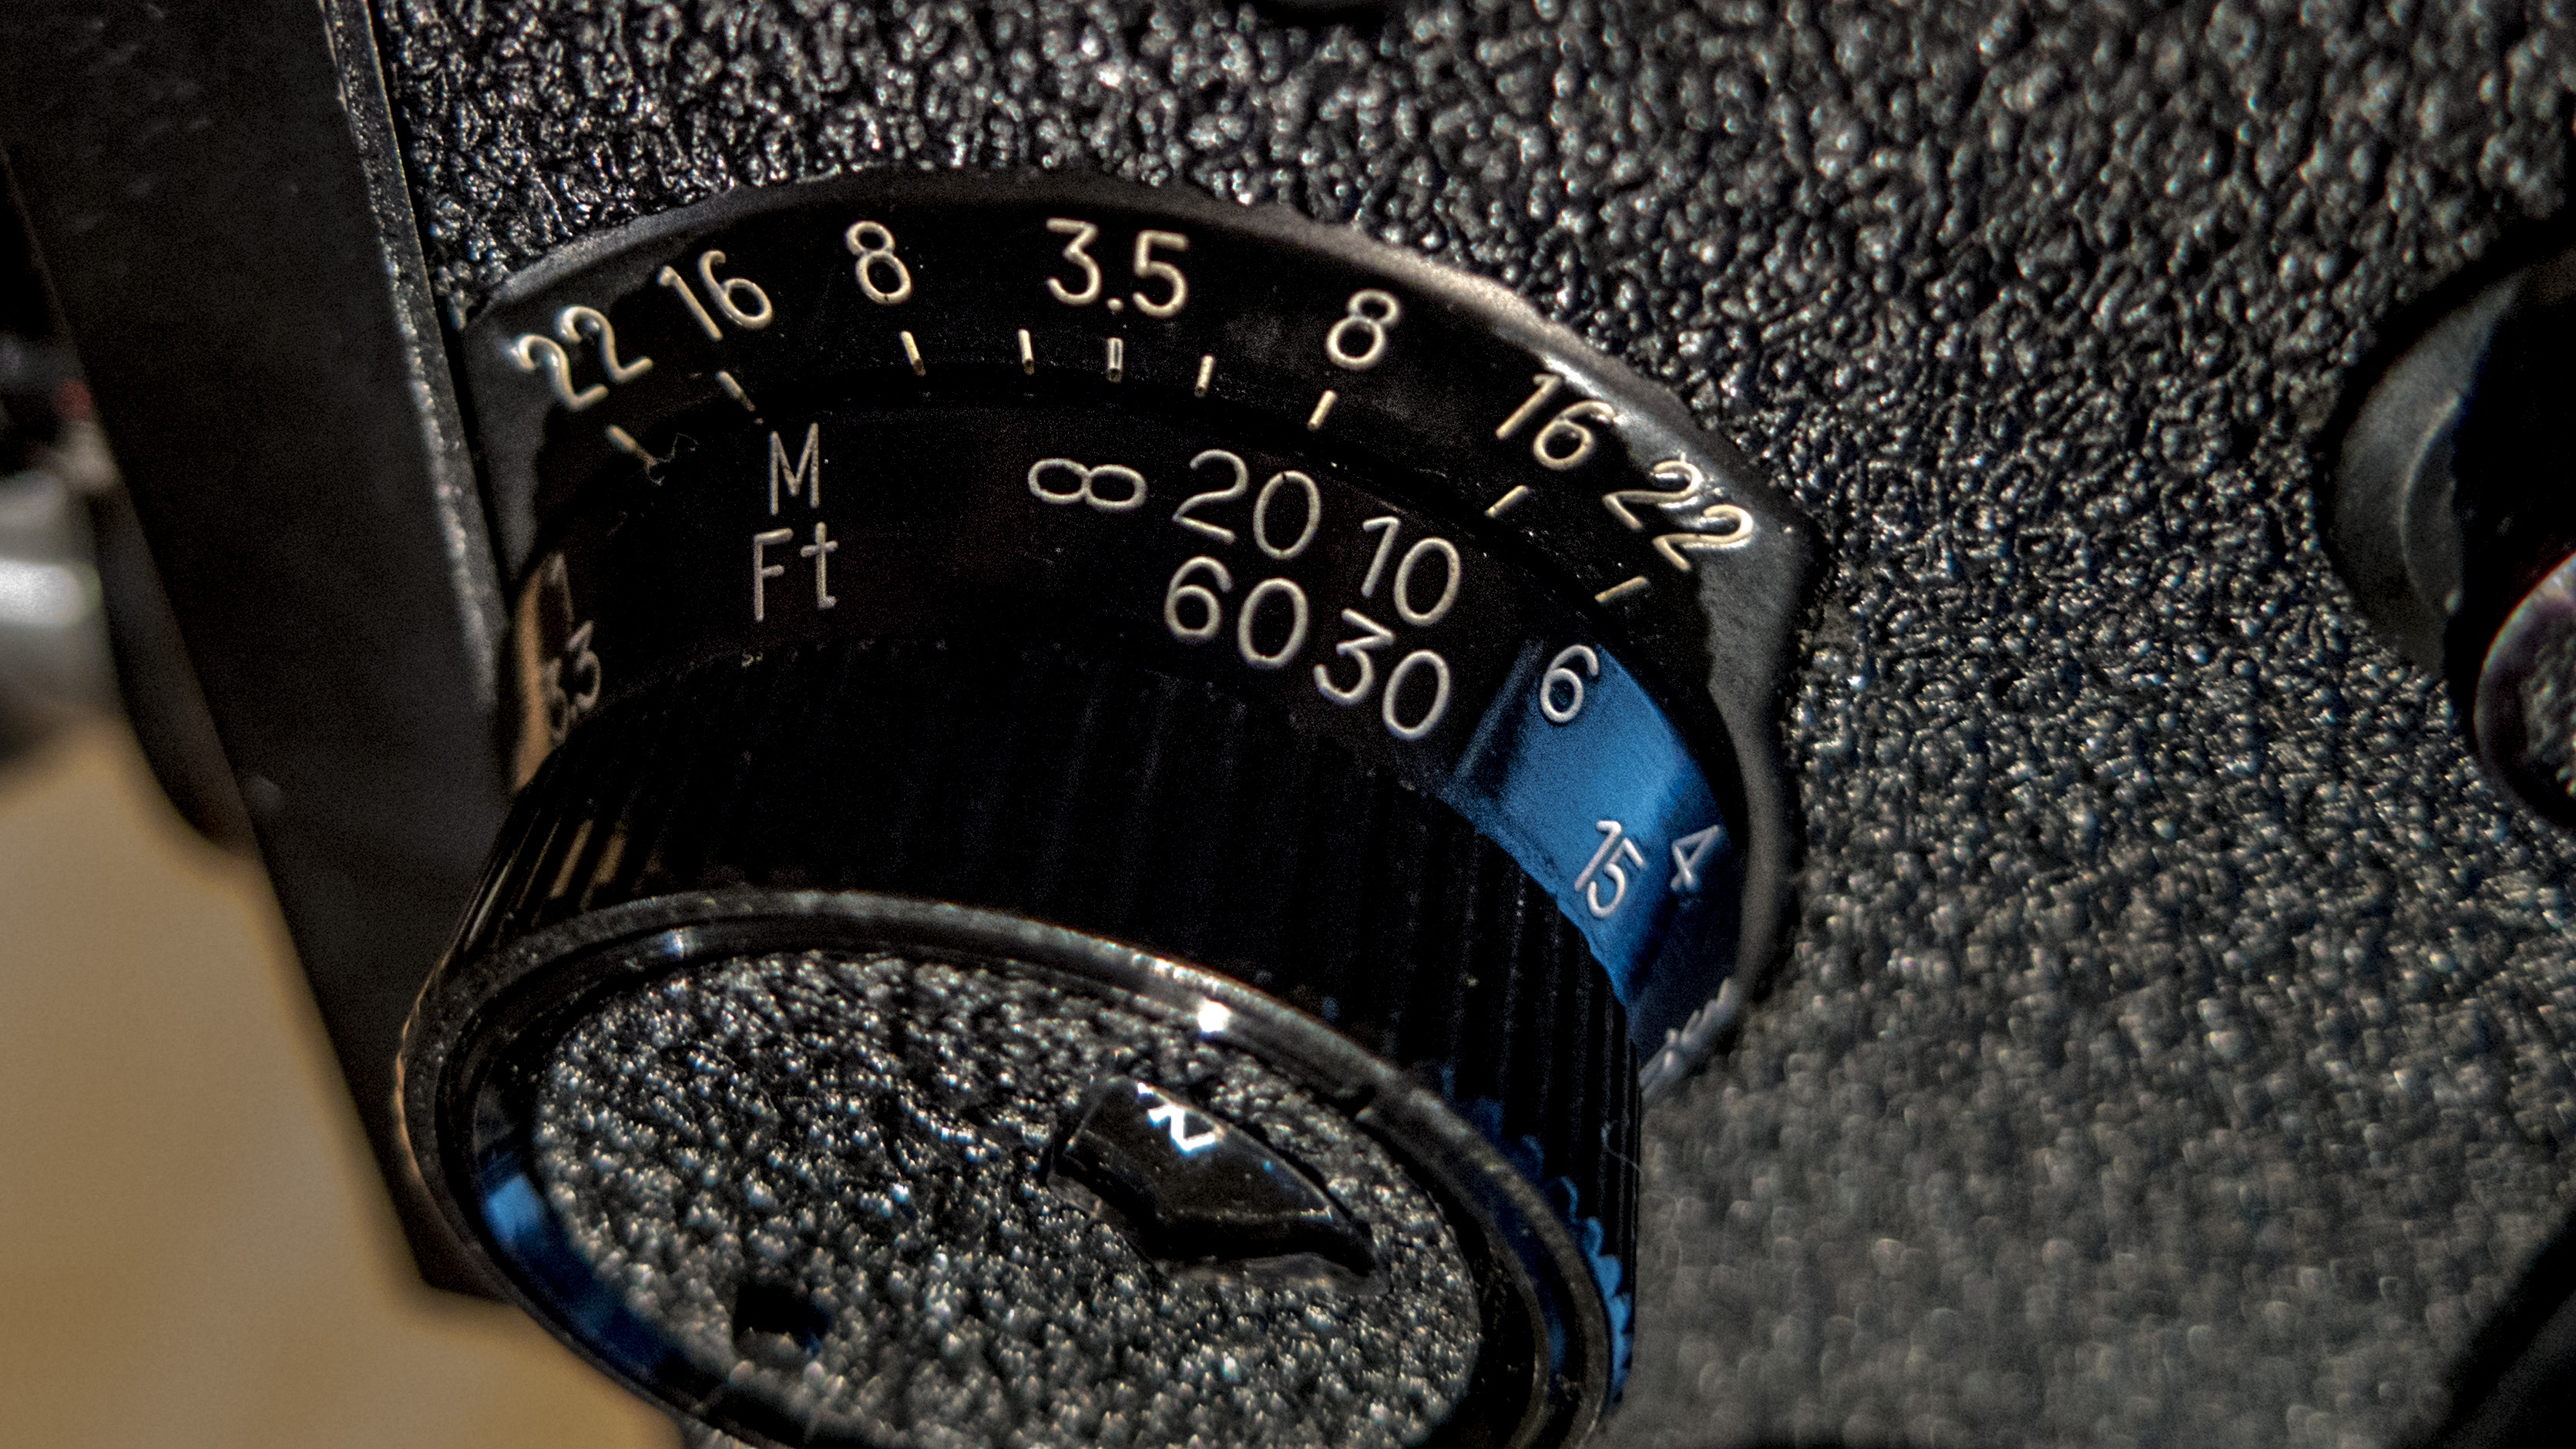
watch, camera, photography, infinity, blue, black, tire, dial, close up, reflex camera, 2015, focus, knob, yashica, 365, yashicamat124g, 3652015imstillstanding, single lens reflex camera